Dorothy Freed

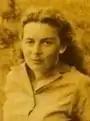
Dorothy Whitson Freed

Dorothy Whitson Freed (10 February 1919 – 1 April 2000) was a New Zealand author, composer, and music historian. She made significant contributions to the field of music librarians, and authored several books and articles regarding musical information and resources in New Zealand.